Nebraska v. One 1970 2-Door Sedan Rambler (Gremlin)

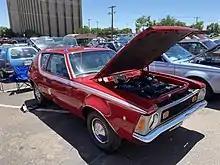
1970 AMC Gremlin

Ruyle contended that the notice informing him of the seizure was an arrogation in violation of the due process clause of the United States Constitution. He argued he had not been properly notified nor had a hearing taken place to discuss the legality of the seizure. Rejecting the claim, the court held that the car was seized immediately on the street and taken as evidence to an impound lot to remove the drugs before the seizure order was issued, all within process and Ruyle had been notified. Ruyle also contended that under Nebraskan state law, the word "transport" meant drug trafficking, not merely carrying drugs. The court ruled that though "transport" was not clearly defined in law, it decided to take the public's general understanding that it meant "to carry or convey from one place or station to another".